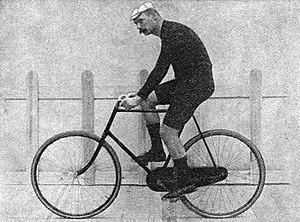
Jules Dubois en 1890.
Jules Dubois est un coureur cycliste et aéronaute français.